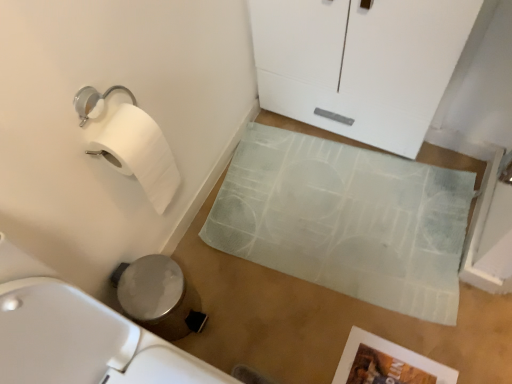
Question: Locate all white textured bath mat at center in the image.
Answer: [(0.676, 0.573)]